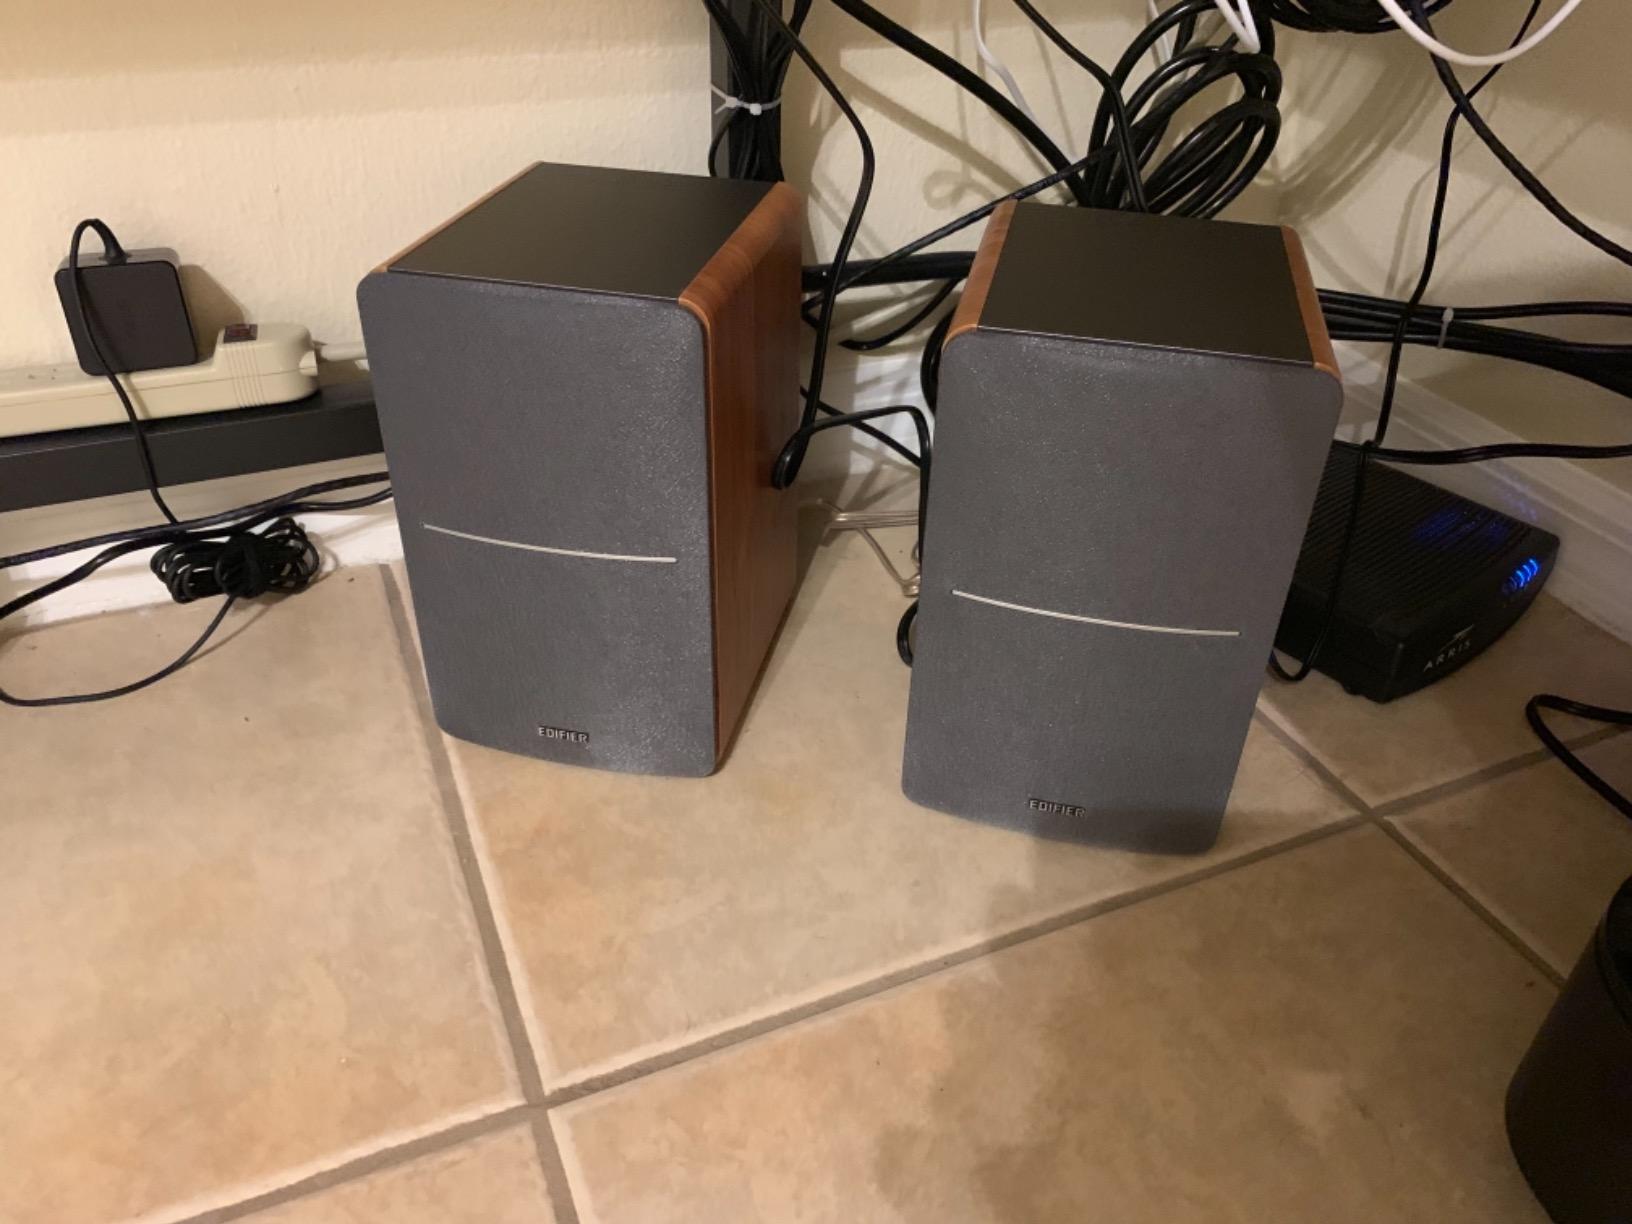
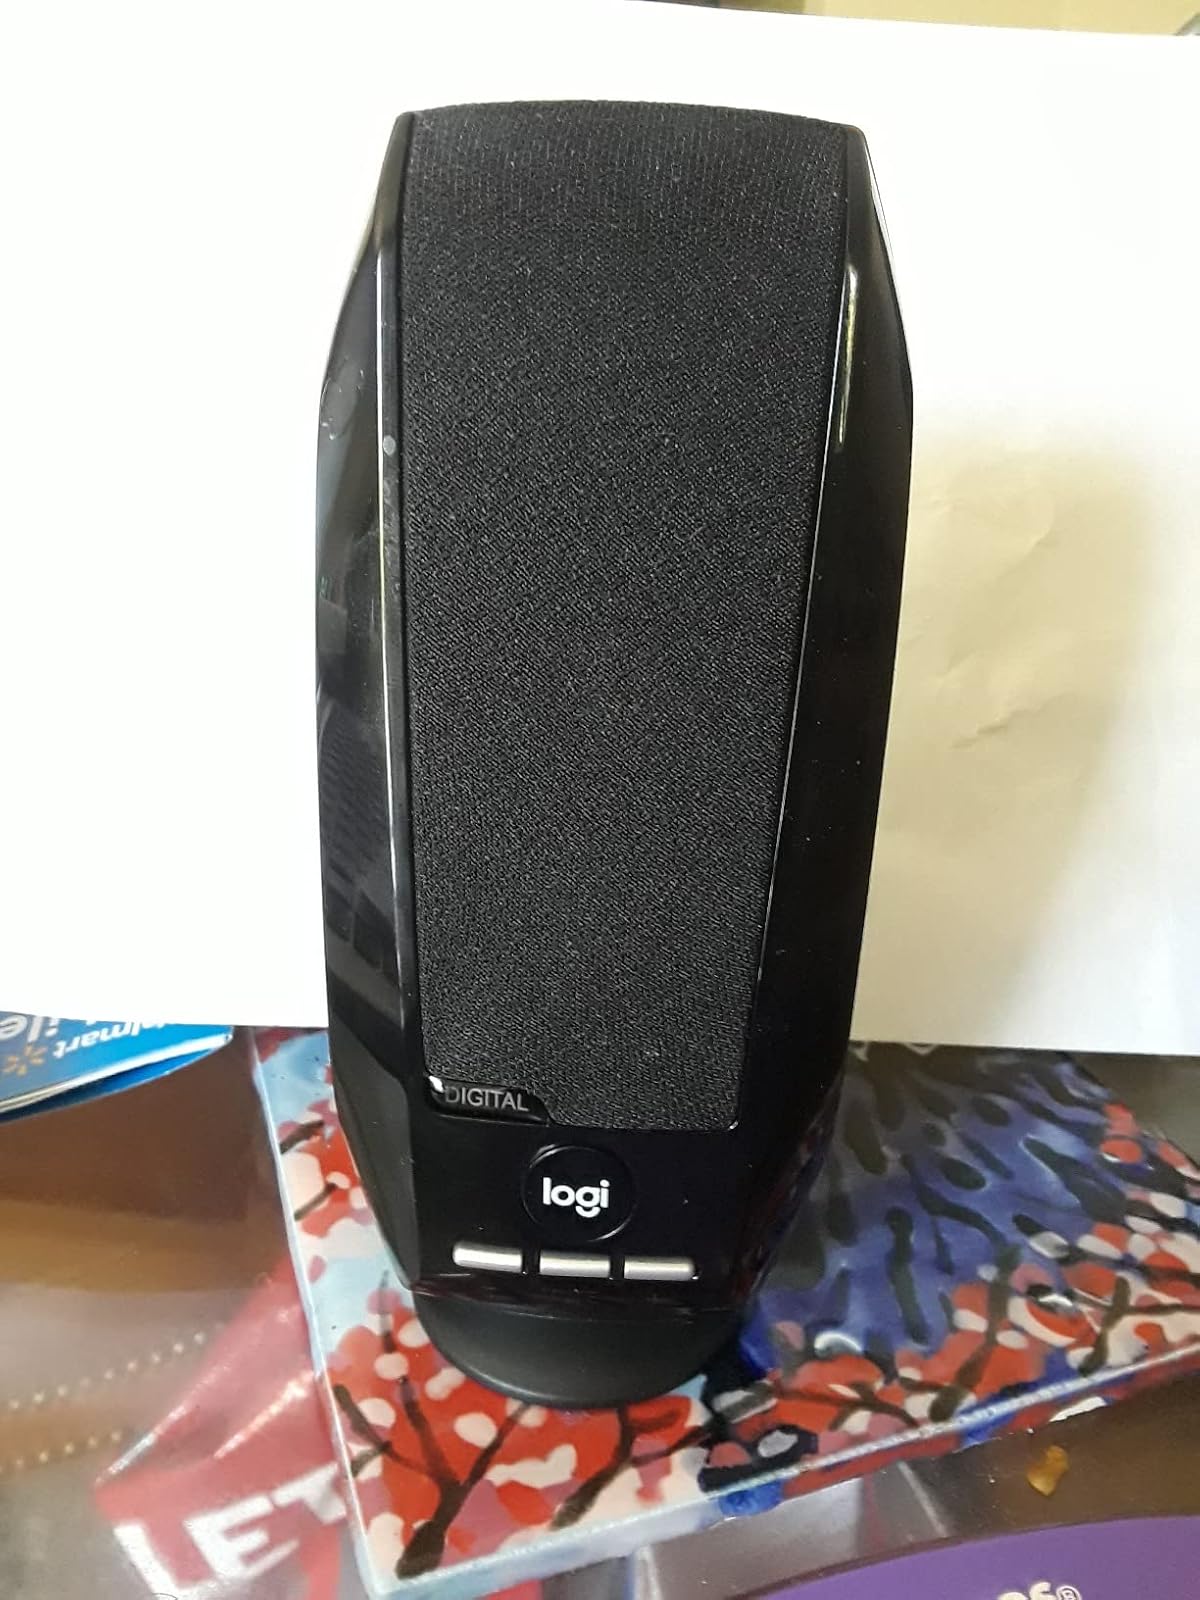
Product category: speaker
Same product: no